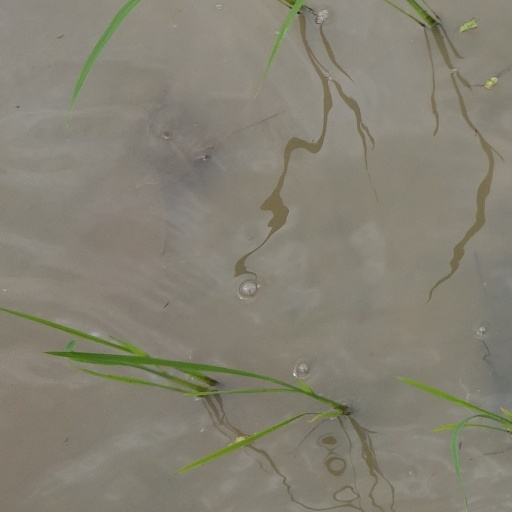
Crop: rice